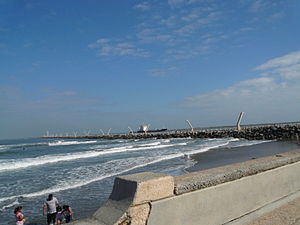
Coatzacoalcos
Kystlinjen i Coatzacoalcos
Coatzacoalcos er en by i Mexico, beliggende i delstaten Veracruz-Llave. Der bor 239.000 indbyggere i byen og 326.000 når forstæderne medregnes. Skuespillerinden Salma Hayek kommer fra denne by.